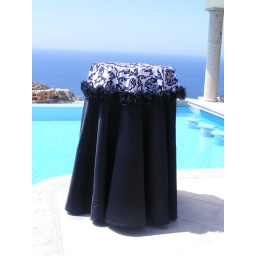
Black and white cocktail table from Linens, Things and More... in Los Cabos